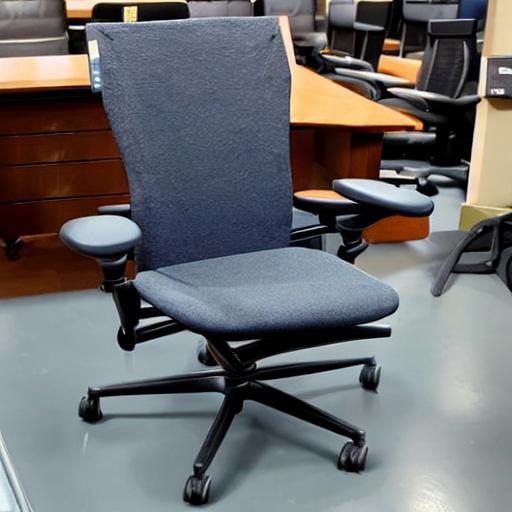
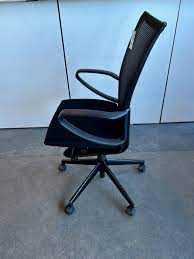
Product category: items_chair
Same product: no